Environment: lab
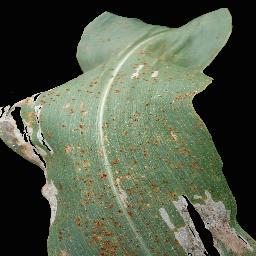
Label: common_rust